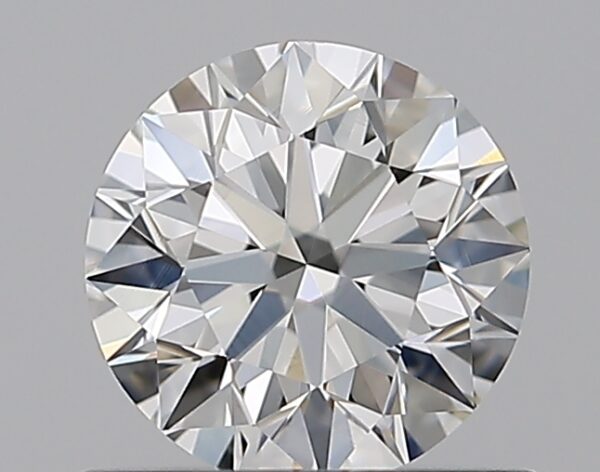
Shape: round
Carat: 0.71
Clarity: VS2
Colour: H
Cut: EX
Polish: EX
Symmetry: EX
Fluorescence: N
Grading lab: GIA
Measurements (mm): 5.65 x 5.69 x 3.55